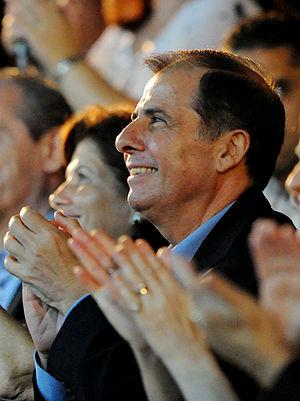
Ce tableau présente la liste des présidents de Malte depuis la proclamation de la République, le 13 décembre 1974.
George Abela, né Ġorġ Abela le 22 avril 1948 à Qormi, est un avocat et un homme politique maltais, membre du Parti travailliste et président de Malte de 2009 à 2014.